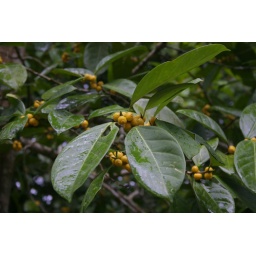
Brunei, Bandar Seri Begawan -- in fringes of remnant forest along waterfront road running northwest from city centre